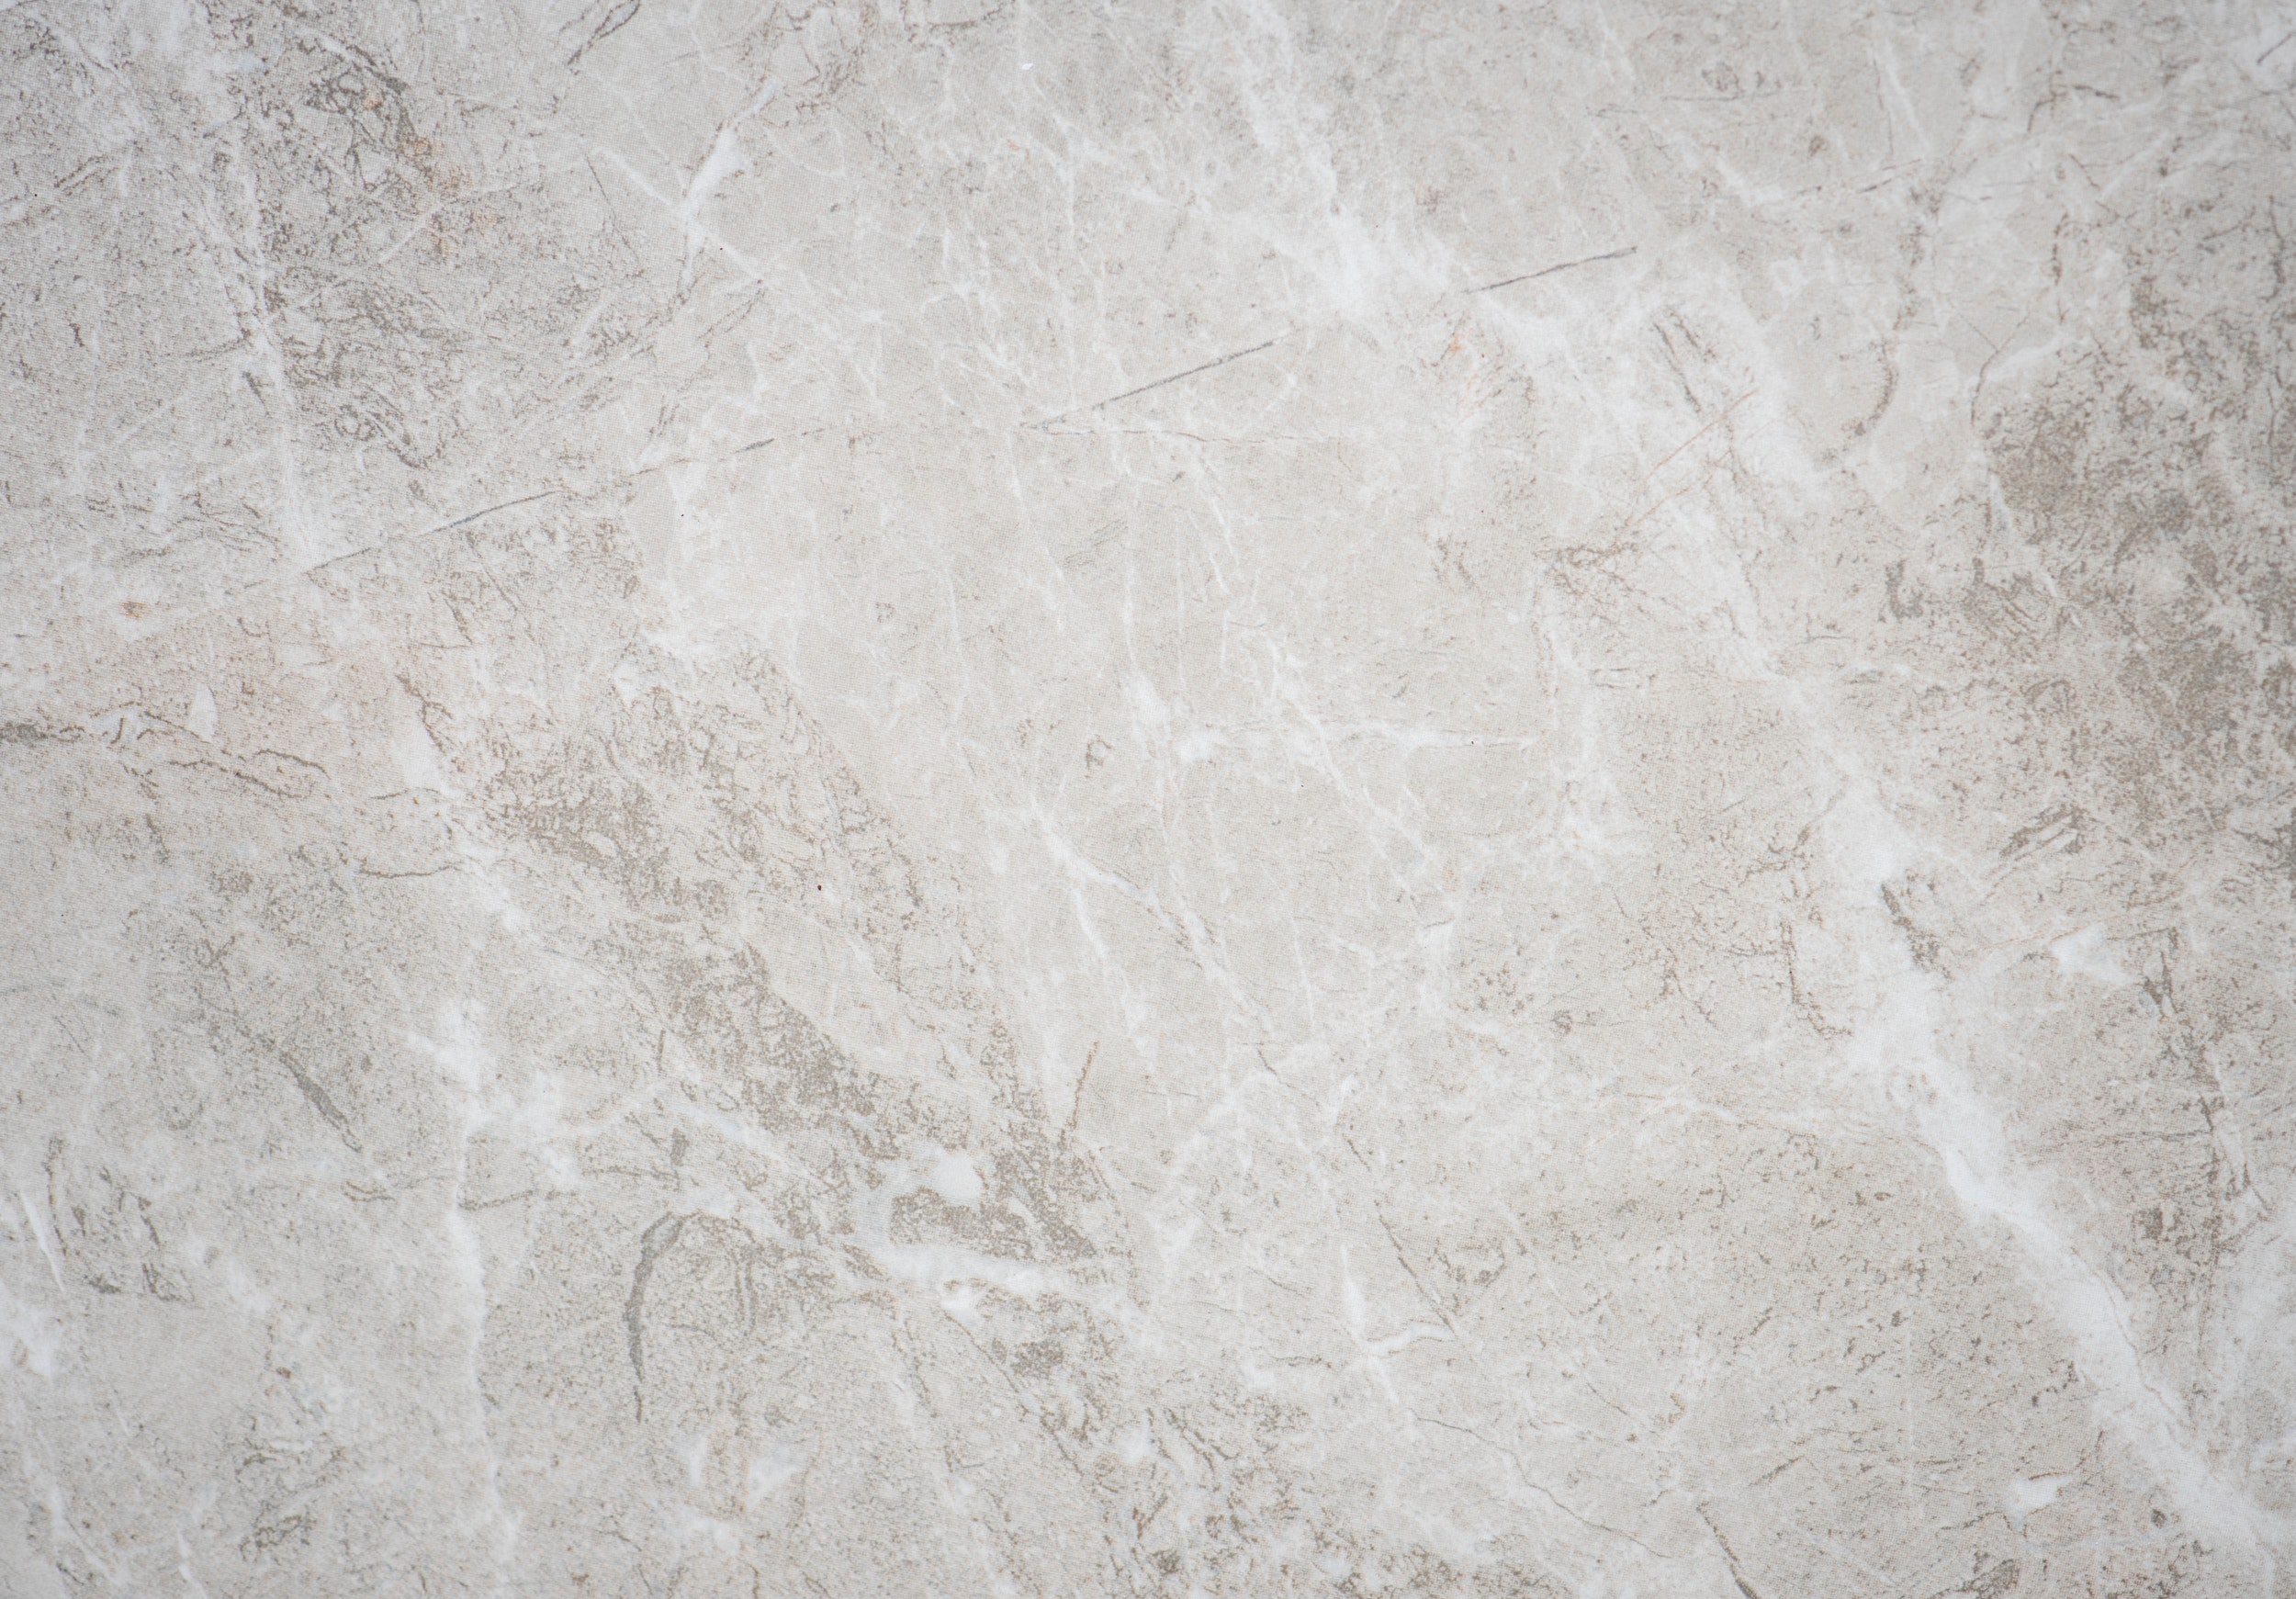
white, wall, beige, floor, marble, limestone, flooring, concrete, cement, tile, plaster, space